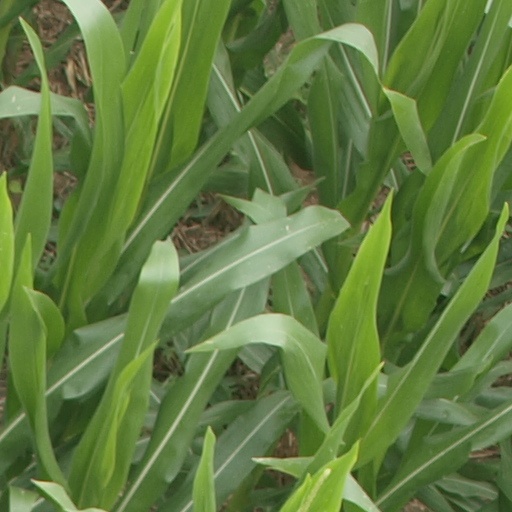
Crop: maize; corn